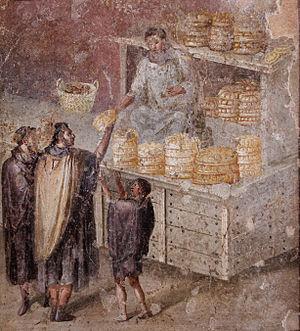
Vente de pain."